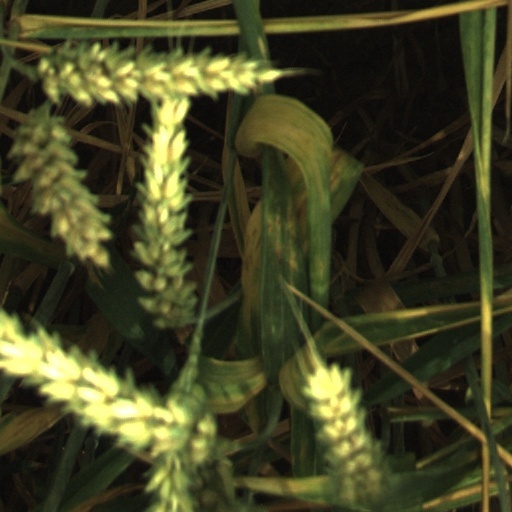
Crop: wheat